Grand Gala du Disque

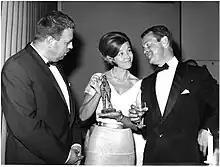
Sture Wahlberg (producer) with at the Grand Gala du Disque in 1965.

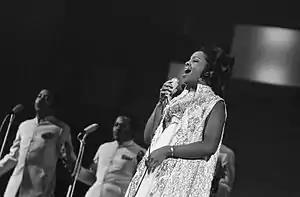
Gladys Knight & the Pips at Grand Gala du Disque Populaire on March 7, 1969.

In the years that followed, the Grand Gala du Disque became a prestigious annual event, booking top performers and presenters. In 1963, Princess Irene attended the Grand Gala du Disque Classique in the Amsterdam Concertgebouw and presented the Edisons to the winners on October 4. That year, Princess Margreit visited the Grand Gala du Disque Populaire at the Kurzall, Scheveningen on October 12. Artists included Wim Kan, Wim Sonneveld, Marlene Dietrich, Francoise Hardy, Petula Clark, Freddy Quinn, Corry Brokken, and Anneke Gronloh.